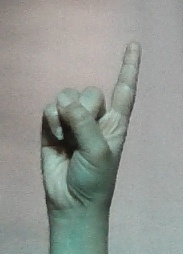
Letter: bb